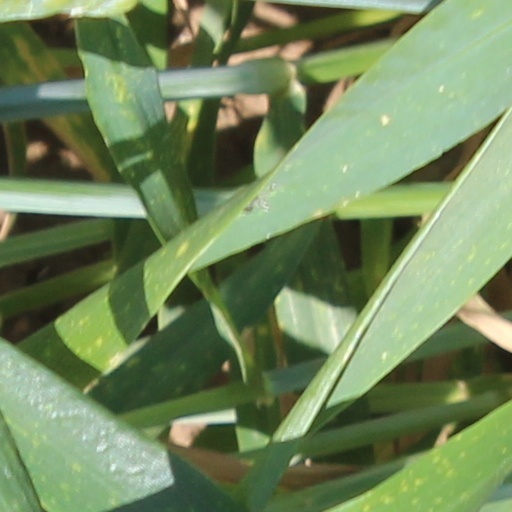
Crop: wheat